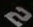
Number: 2